Korean brining salt

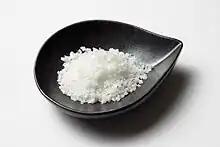
A bowl of Korean sea salt

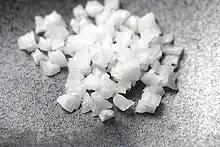
Korean sea salt crystals

Korean brining salt, also called Korean sea salt, is a variety of edible salt with a larger grain size compared to common kitchen salt. It is called "gulgeun-sogeum" ("coarse salt") or "wang-sogeum" ("king/queen salt") in Korean. The salt is used mainly for salting napa cabbages when making kimchi. Because it is minimally processed, there are microorganisms present in the salt, which serve to help develop flavours in fermented foods.